India's Sons

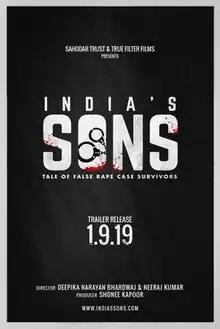
Official Release Poster

India's Sons is a 2022 documentary film that delves into the plight of Indian men when dealing with false accusations, and the difficulties that occur in getting justice. Directed by journalist Deepika Narayan Bhardwaj and Neeraj Kumar, the film is narrated by actor Karan Oberoi.